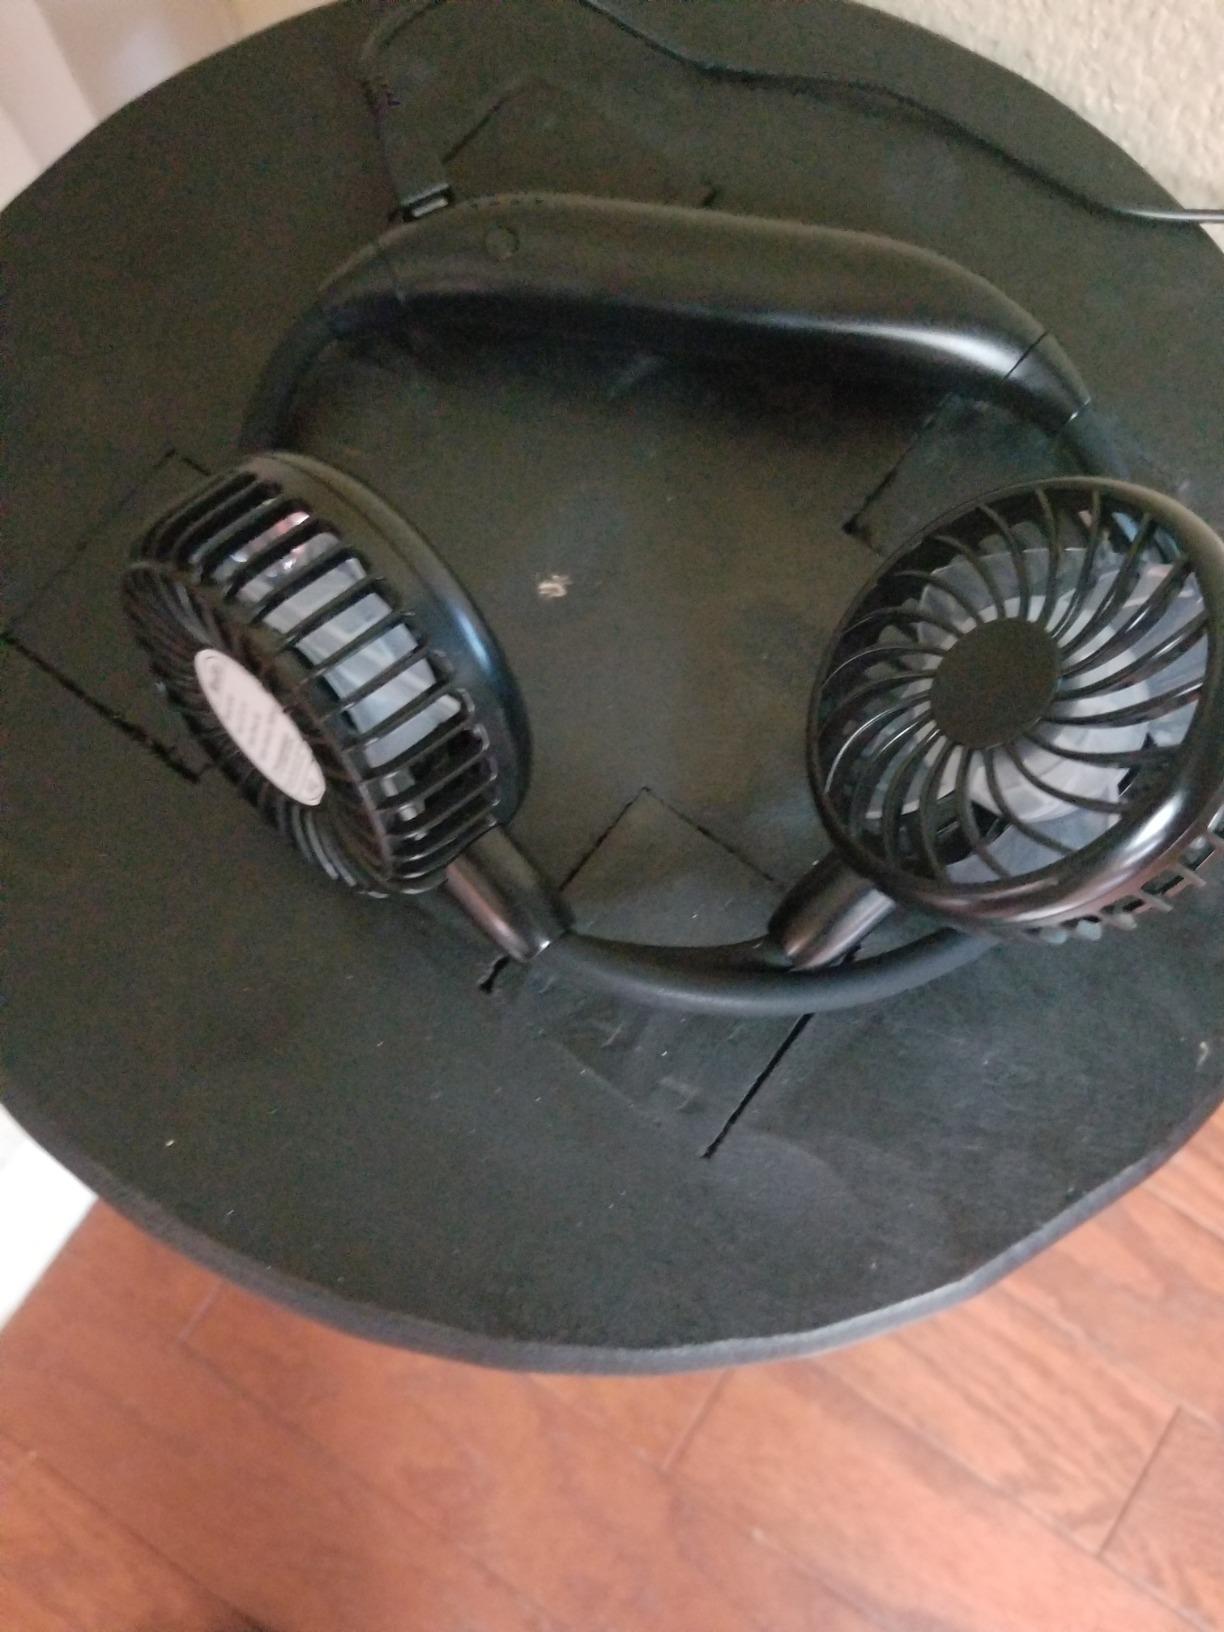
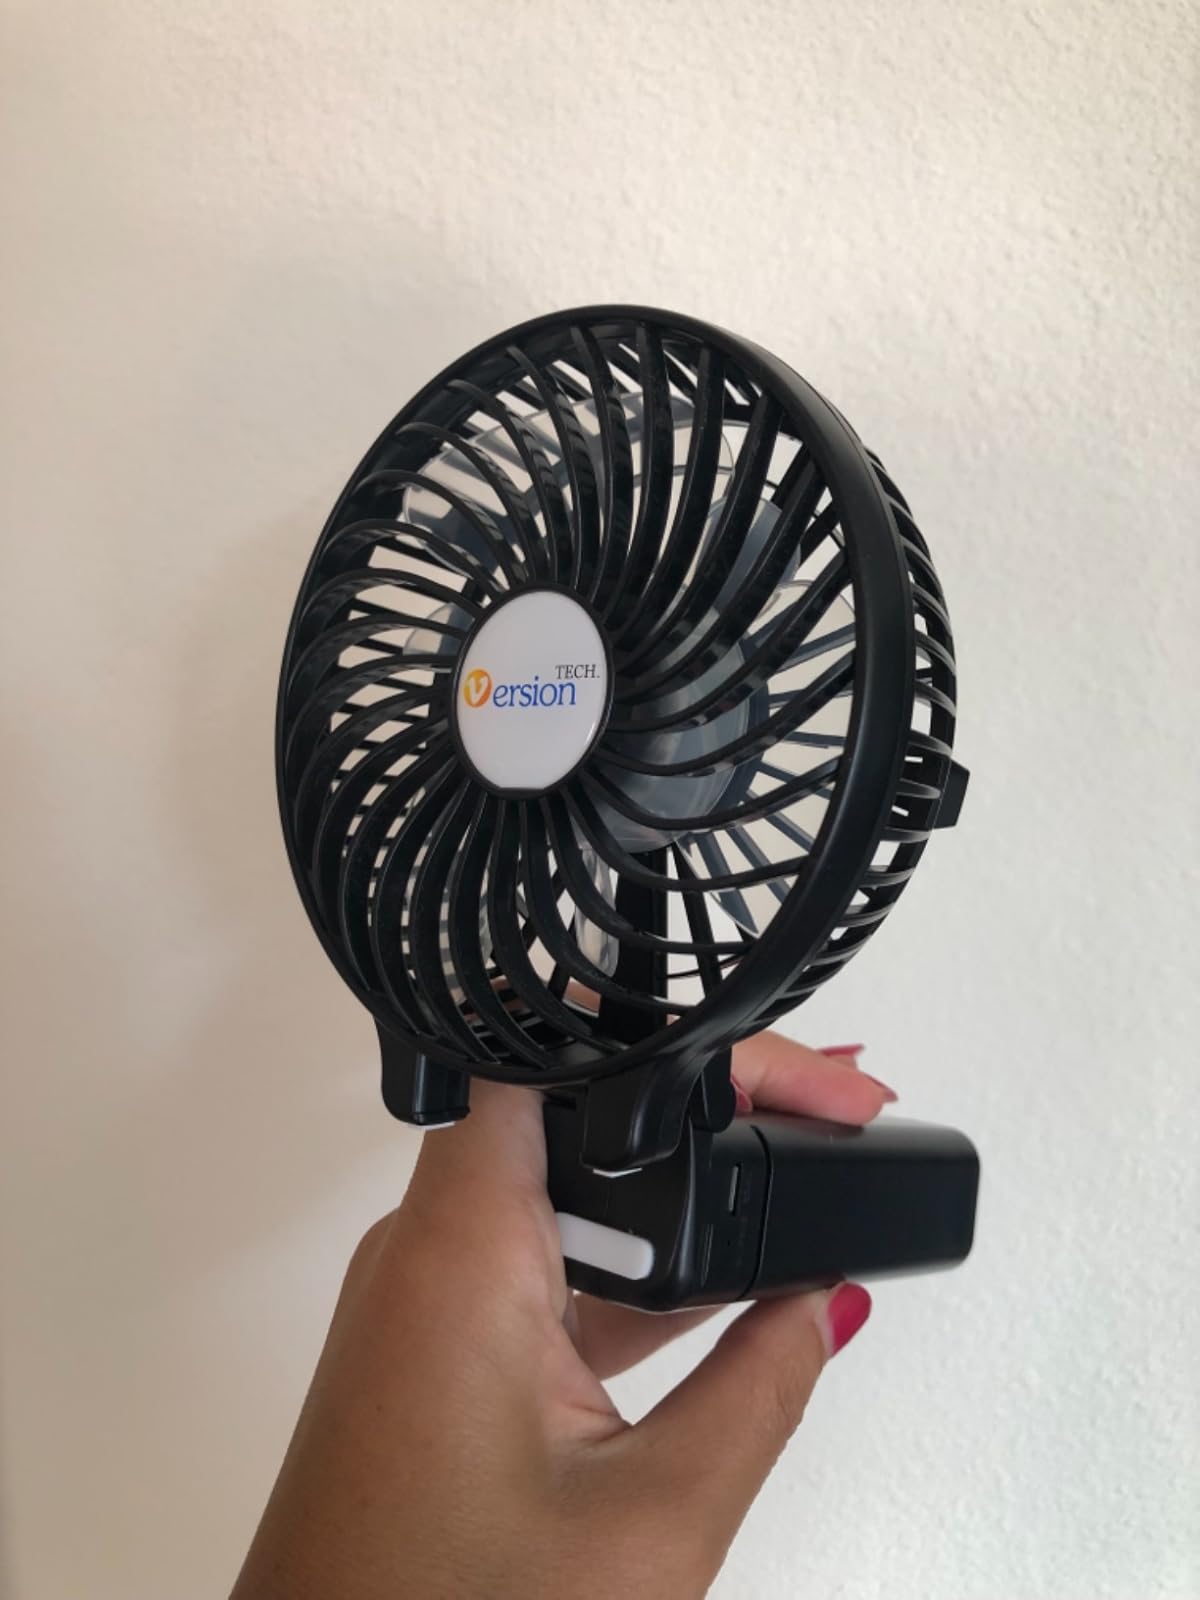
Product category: fan
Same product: no